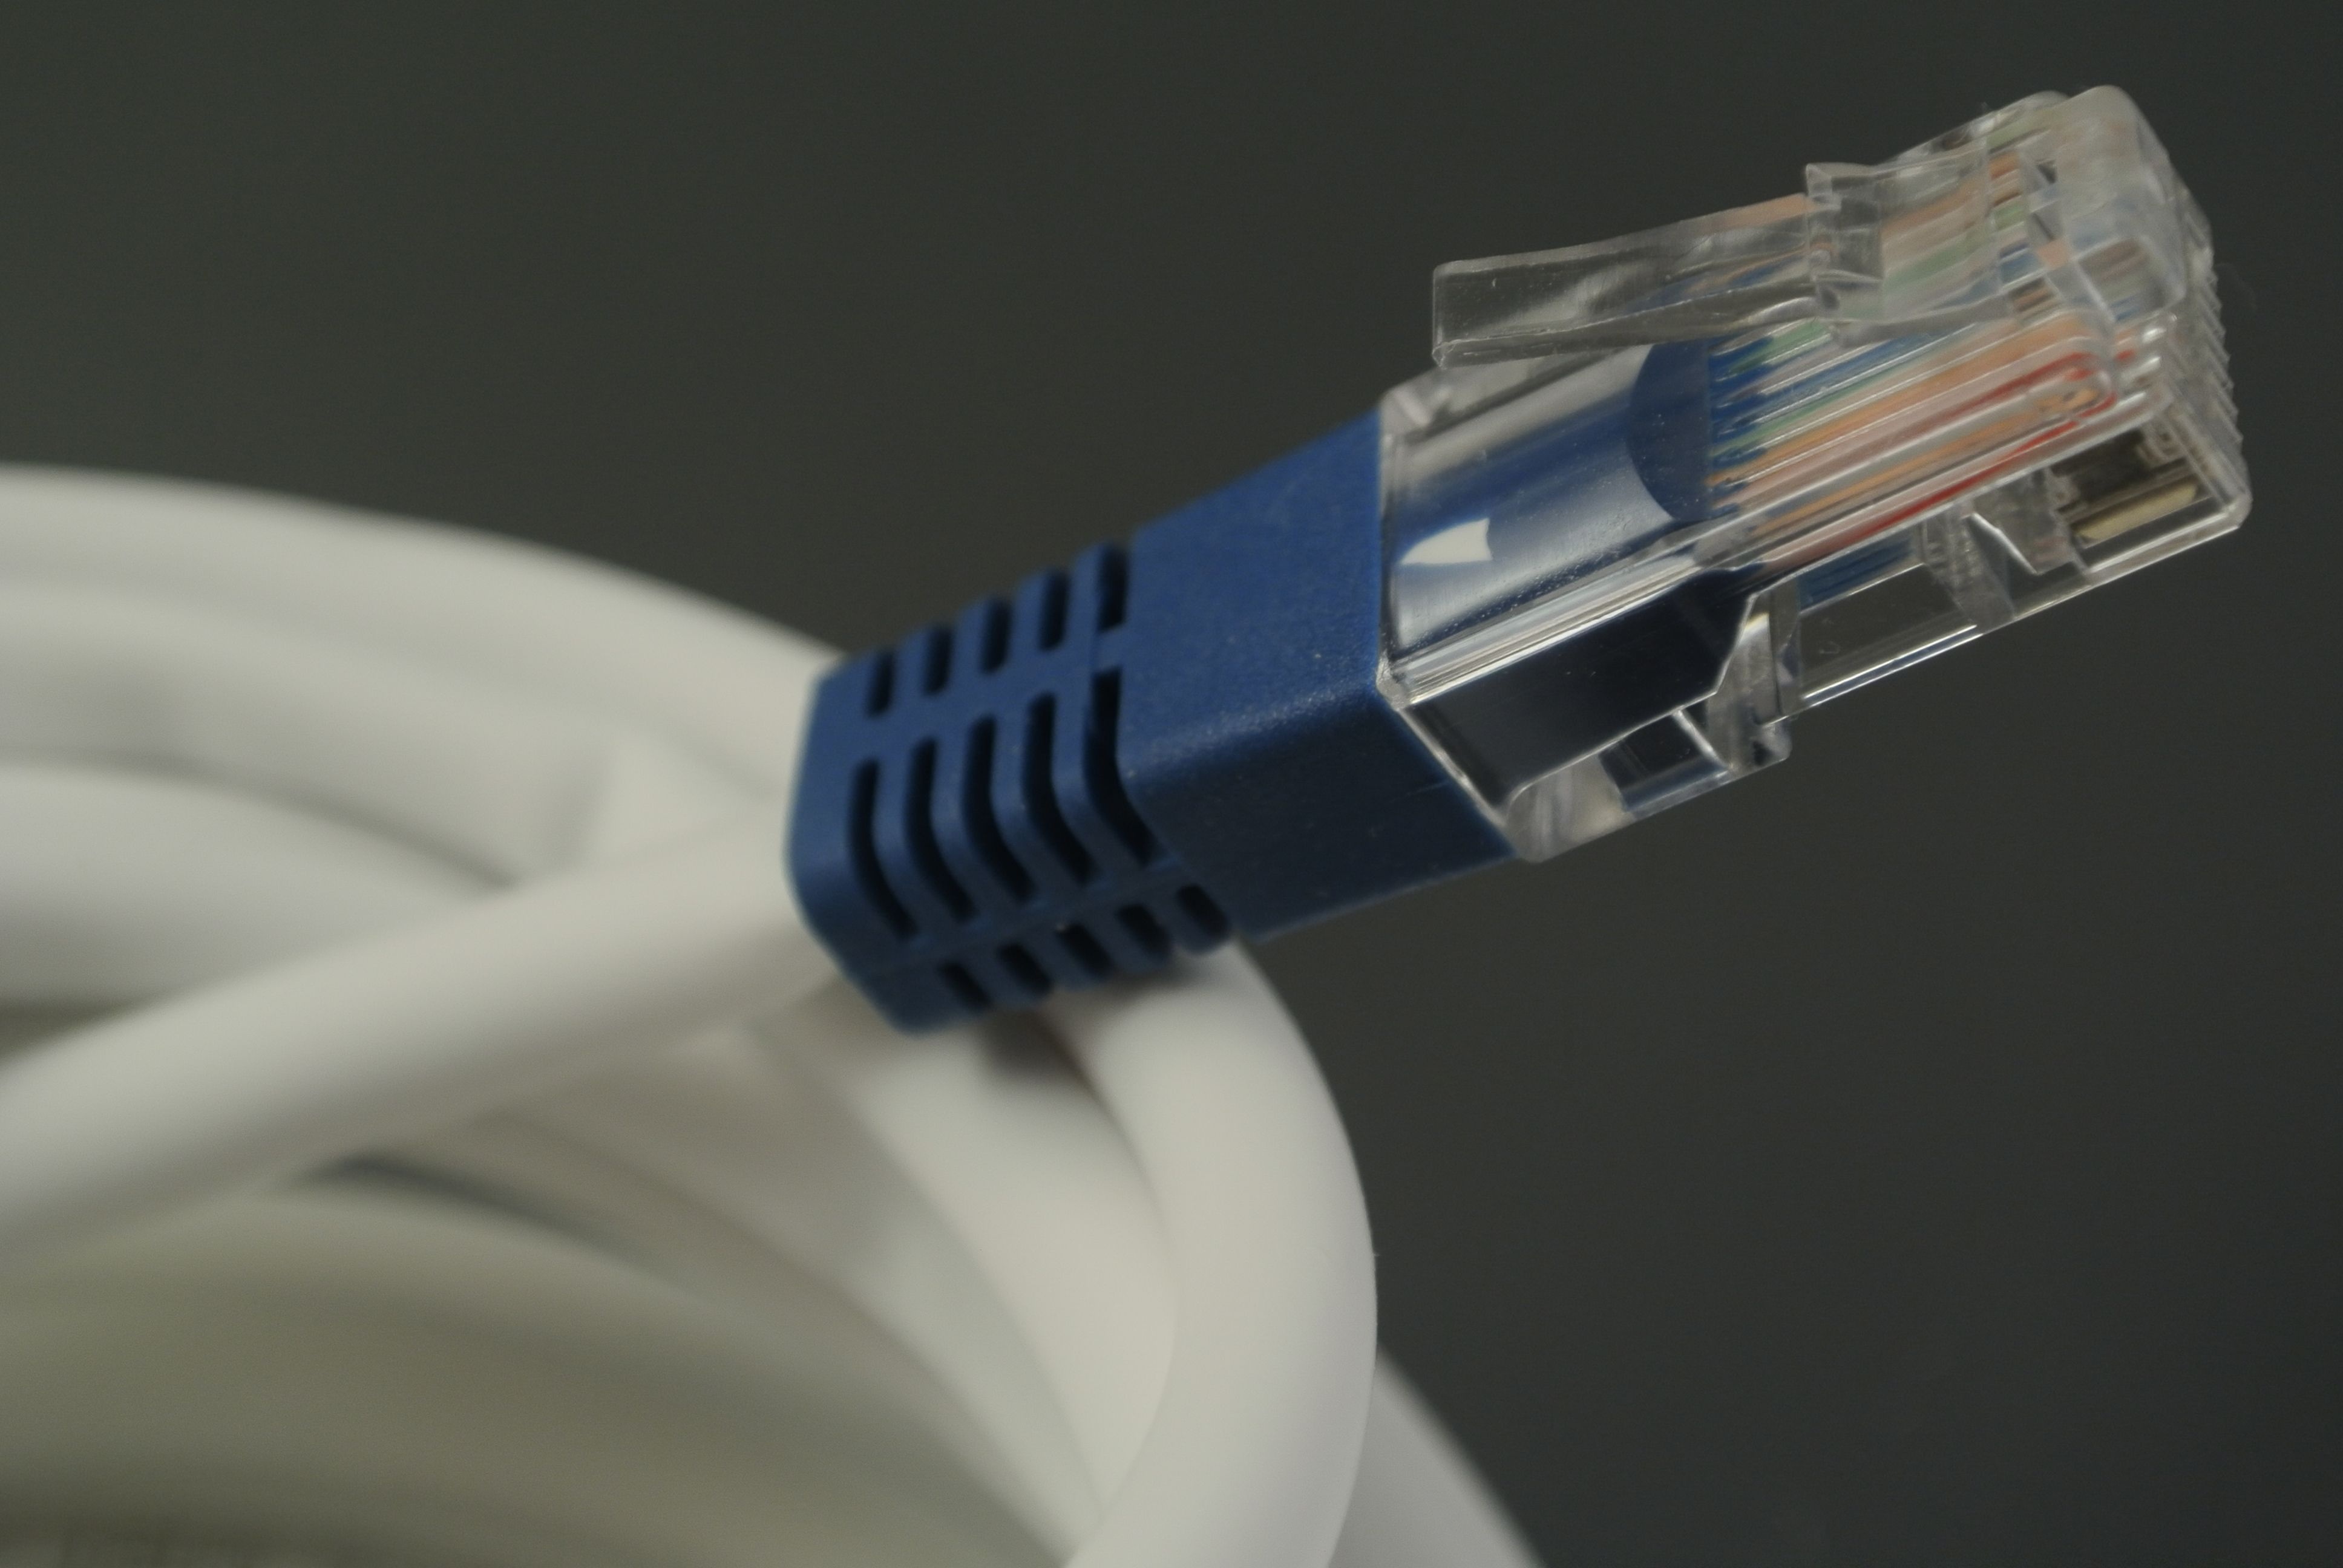
technology, cable, lighting, product, network, plug, electronic device, electronics accessory